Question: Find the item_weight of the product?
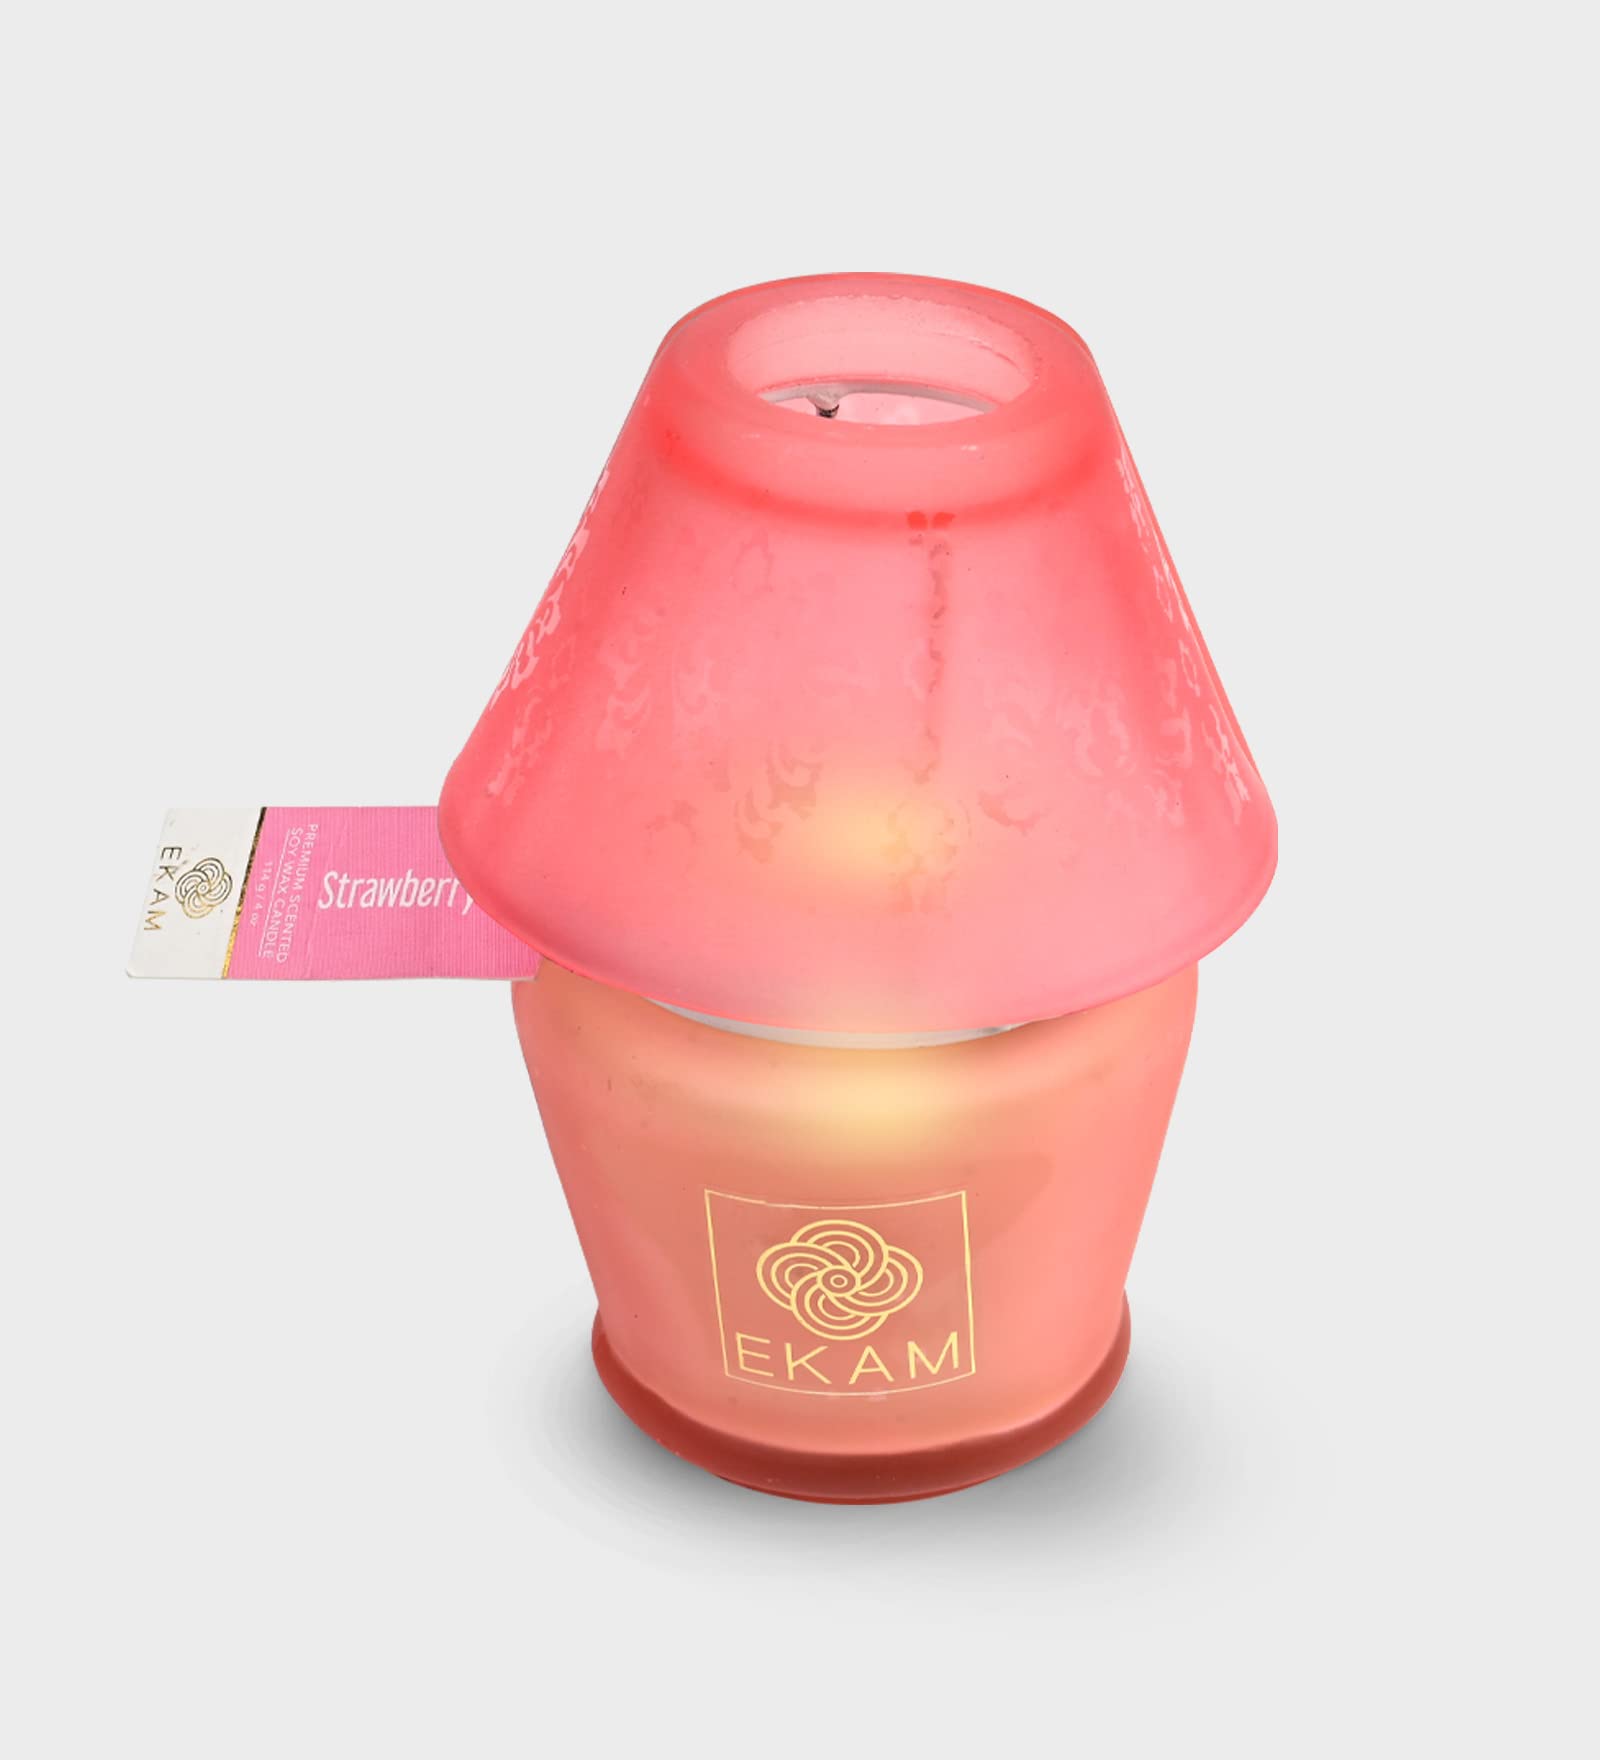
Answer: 114 gram